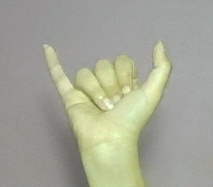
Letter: ya